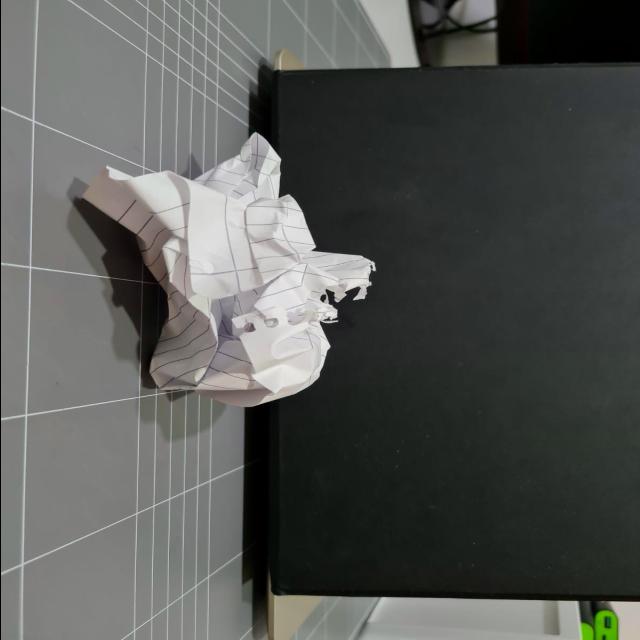
Label: tissues